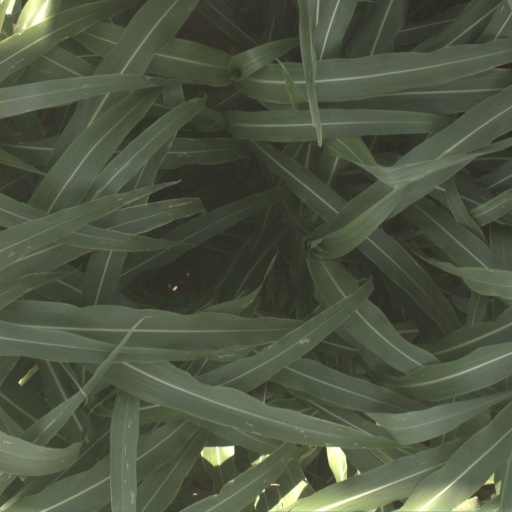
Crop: sorghum